Anand Vihar Terminal railway station

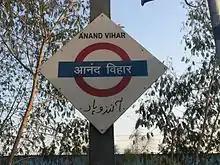
Sign at one of the platforms

Delhi relies heavily on rail transport to manage its growing passenger traffic. Historically, long-distance trains from Delhi operated from three main stations: Delhi Junction (Old Delhi), New Delhi, and Hazrat Nizamuddin. However, these stations lacked the infrastructure to handle the increasing passenger load. As a key transit hub connecting northern states like Punjab, Haryana, Himachal Pradesh, Uttar Pradesh, Uttarakhand, and Jammu & Kashmir, Delhi faced significant pressure on its existing rail facilities.